Manuel I of Portugal

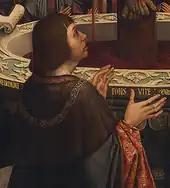
Portrait by Colijn de Coter, –1517.

Manuel I (31 May 146913 December 1521), known as the Fortunate, was King of Portugal from 1495 to 1521. A member of the House of Aviz, Manuel was Duke of Beja and Viseu prior to succeeding his cousin, John II of Portugal, as monarch. Manuel ruled over a period of intensive expansion of the Portuguese Empire owing to the numerous Portuguese discoveries made during his reign. His sponsorship of Vasco da Gama led to the Portuguese discovery of the sea route to India in 1498, resulting in the creation of the Portuguese India Armadas, which guaranteed Portugal's monopoly on the spice trade. Manuel began the Portuguese colonization of the Americas and Portuguese India, and oversaw the establishment of a vast trade empire across Africa and Asia.